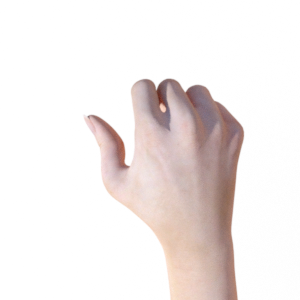
Label: rock